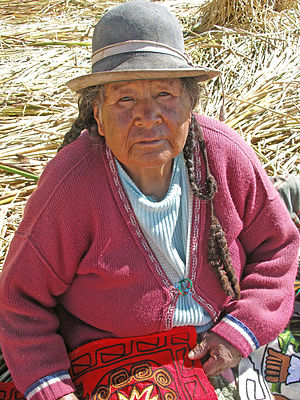
Uru (folk) / Traditionel livsstil
Uruer fremstiller bl.a. traditionelle uru-genstande, der sælges til turister.
Uru eller Uro er et folk, der lever ved Titicacasøen i Peru og i Bolivia. Uruerne lever ved Puno og på kunstige øer på søen, som uruerne fremstiller ved hjælp af afskårne siv. Uruerne kan inddeles i tre grene: Uru-Chipayas, Uru-Muratos og Uru-Iruitos. Sidstnævnte bebor den bolivianske del af Titicacasøen og ved Desaguaderofloden.